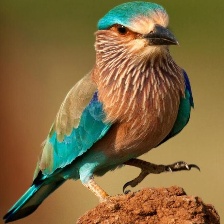
Species: INDIAN ROLLER
Scientific name: CORACIAS BENGHALENSIS